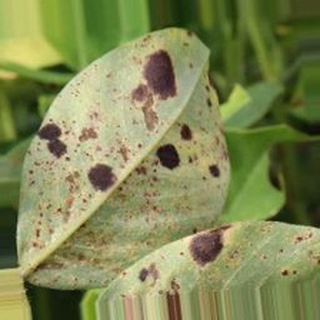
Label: groundnut_rust